Bruno Trojani

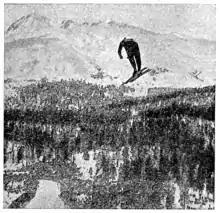
Bruno Trojani in 1928

Bruno Trojani (29 August 1907 – 14 January 1966) was a Swiss ski jumper. He competed in the individual event at the 1928 Winter Olympics.